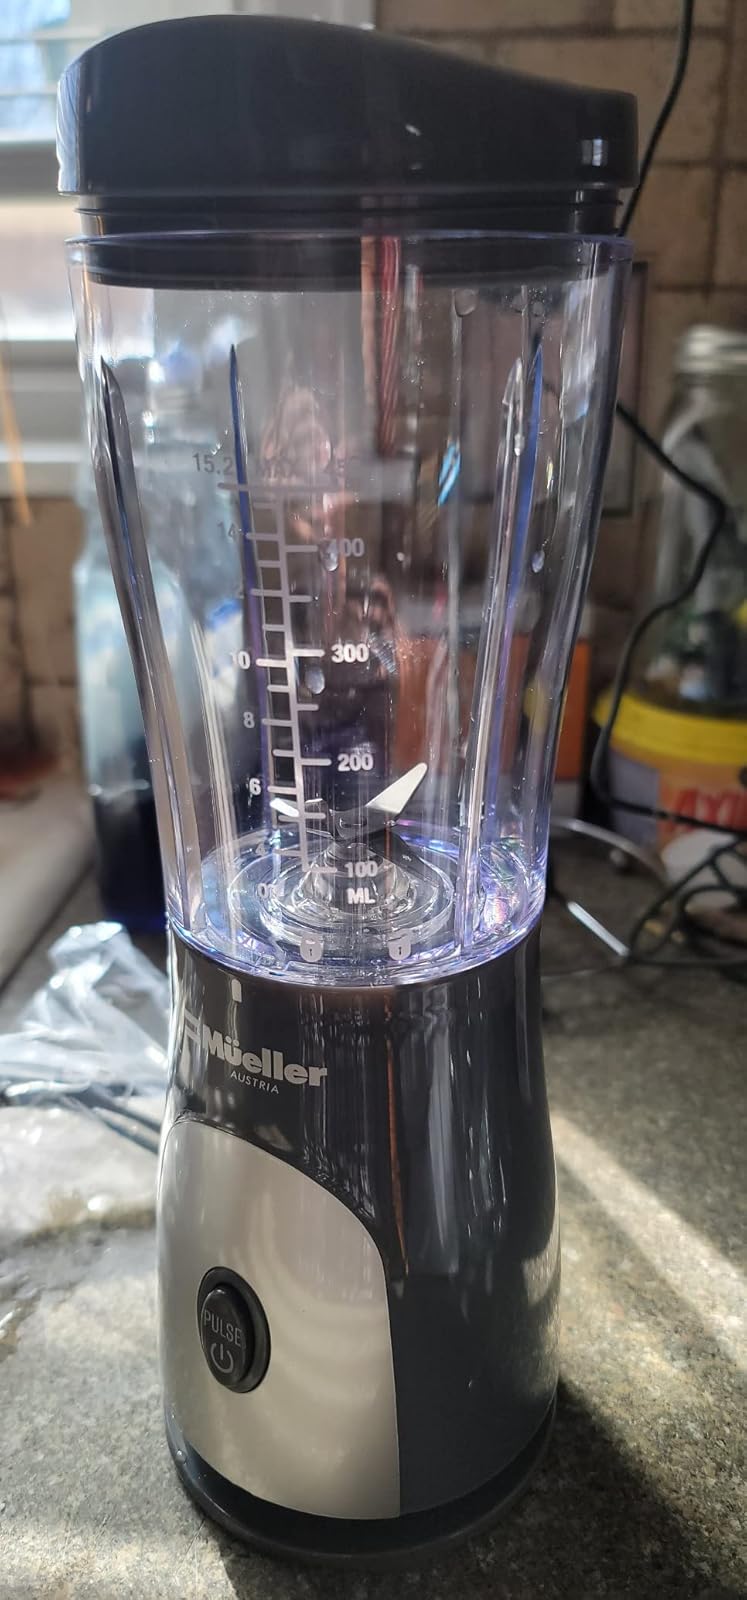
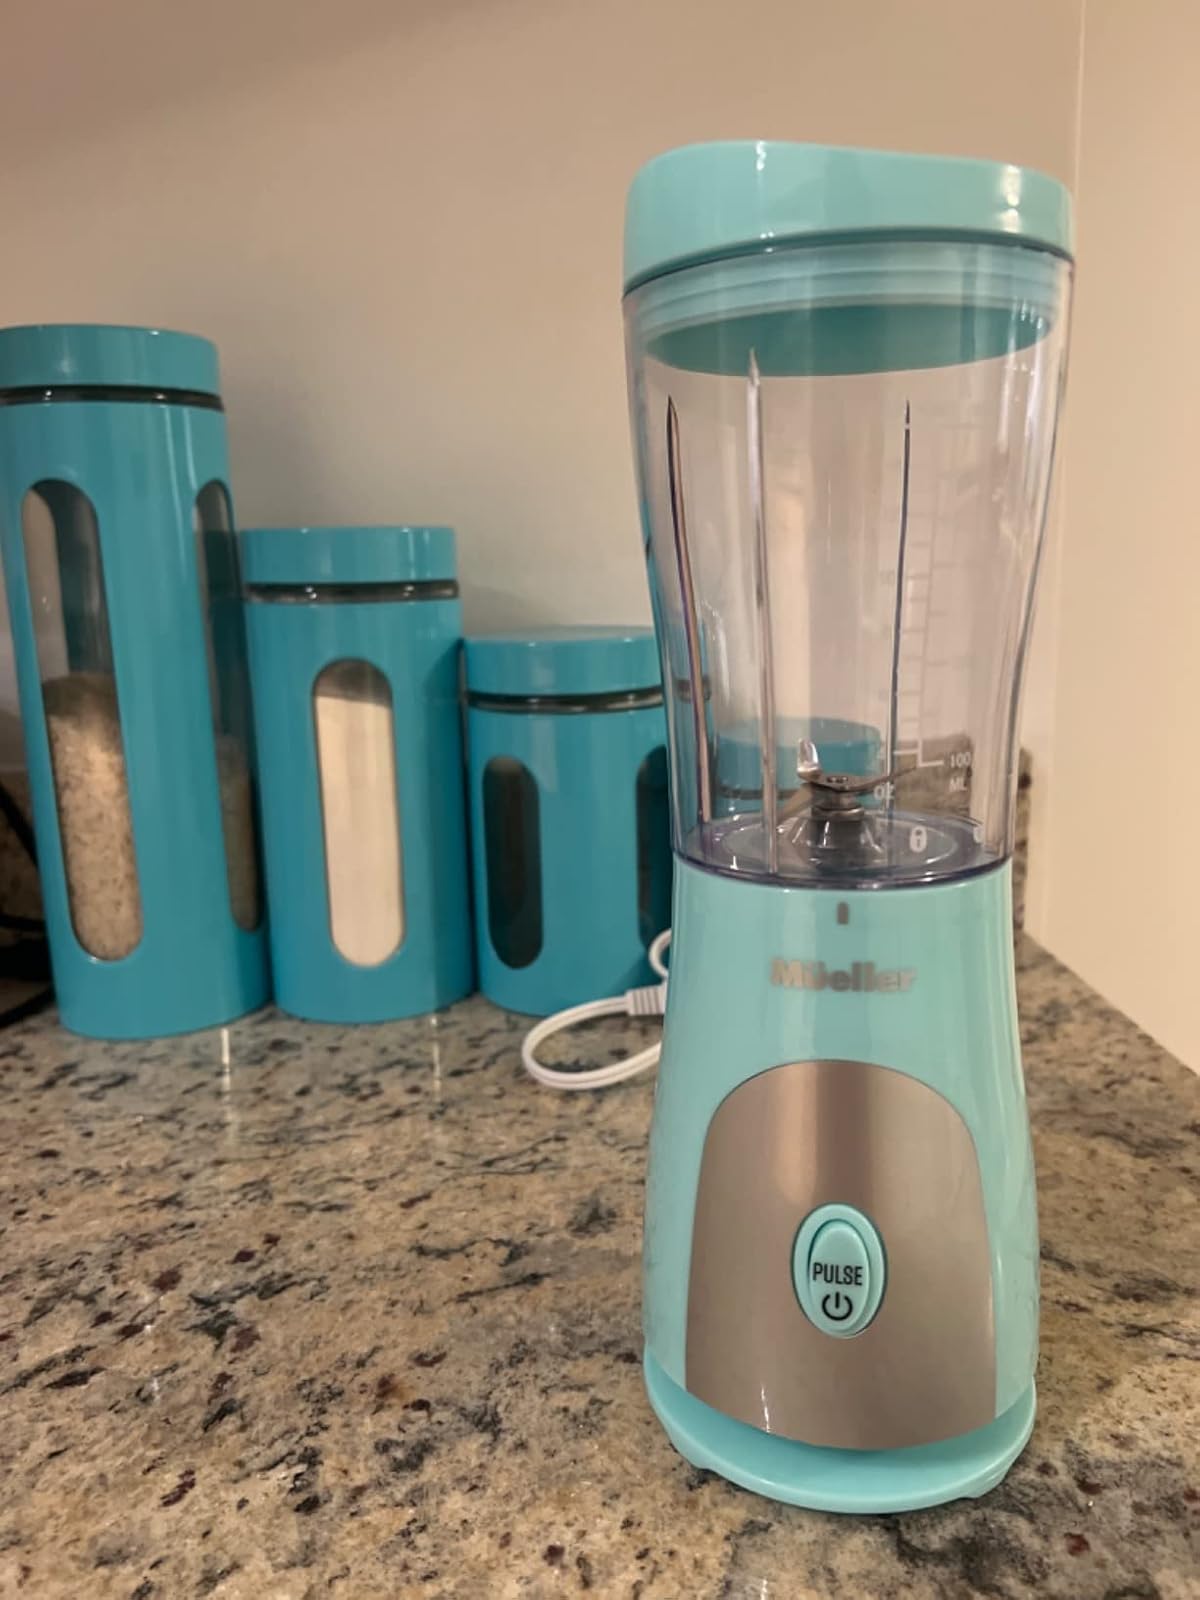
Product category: items_blender
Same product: no